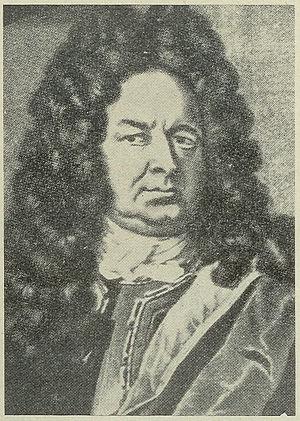
Hans Carl von Carlowitz, aussi écrit Hannß Carl von Carlowitz, était un comptable et administrateur de mines saxon. Son livre Sylvicultura oeconomica, oder haußwirthliche Nachricht und Naturmäßige Anweisung zur wilden Baum-Zucht a été le premier traité complet sur l'économie forestière. Il est considéré comme le père de la sylviculture durable et a utilisé pour la première fois dans ce livre le terme d’« utilisation durable ».